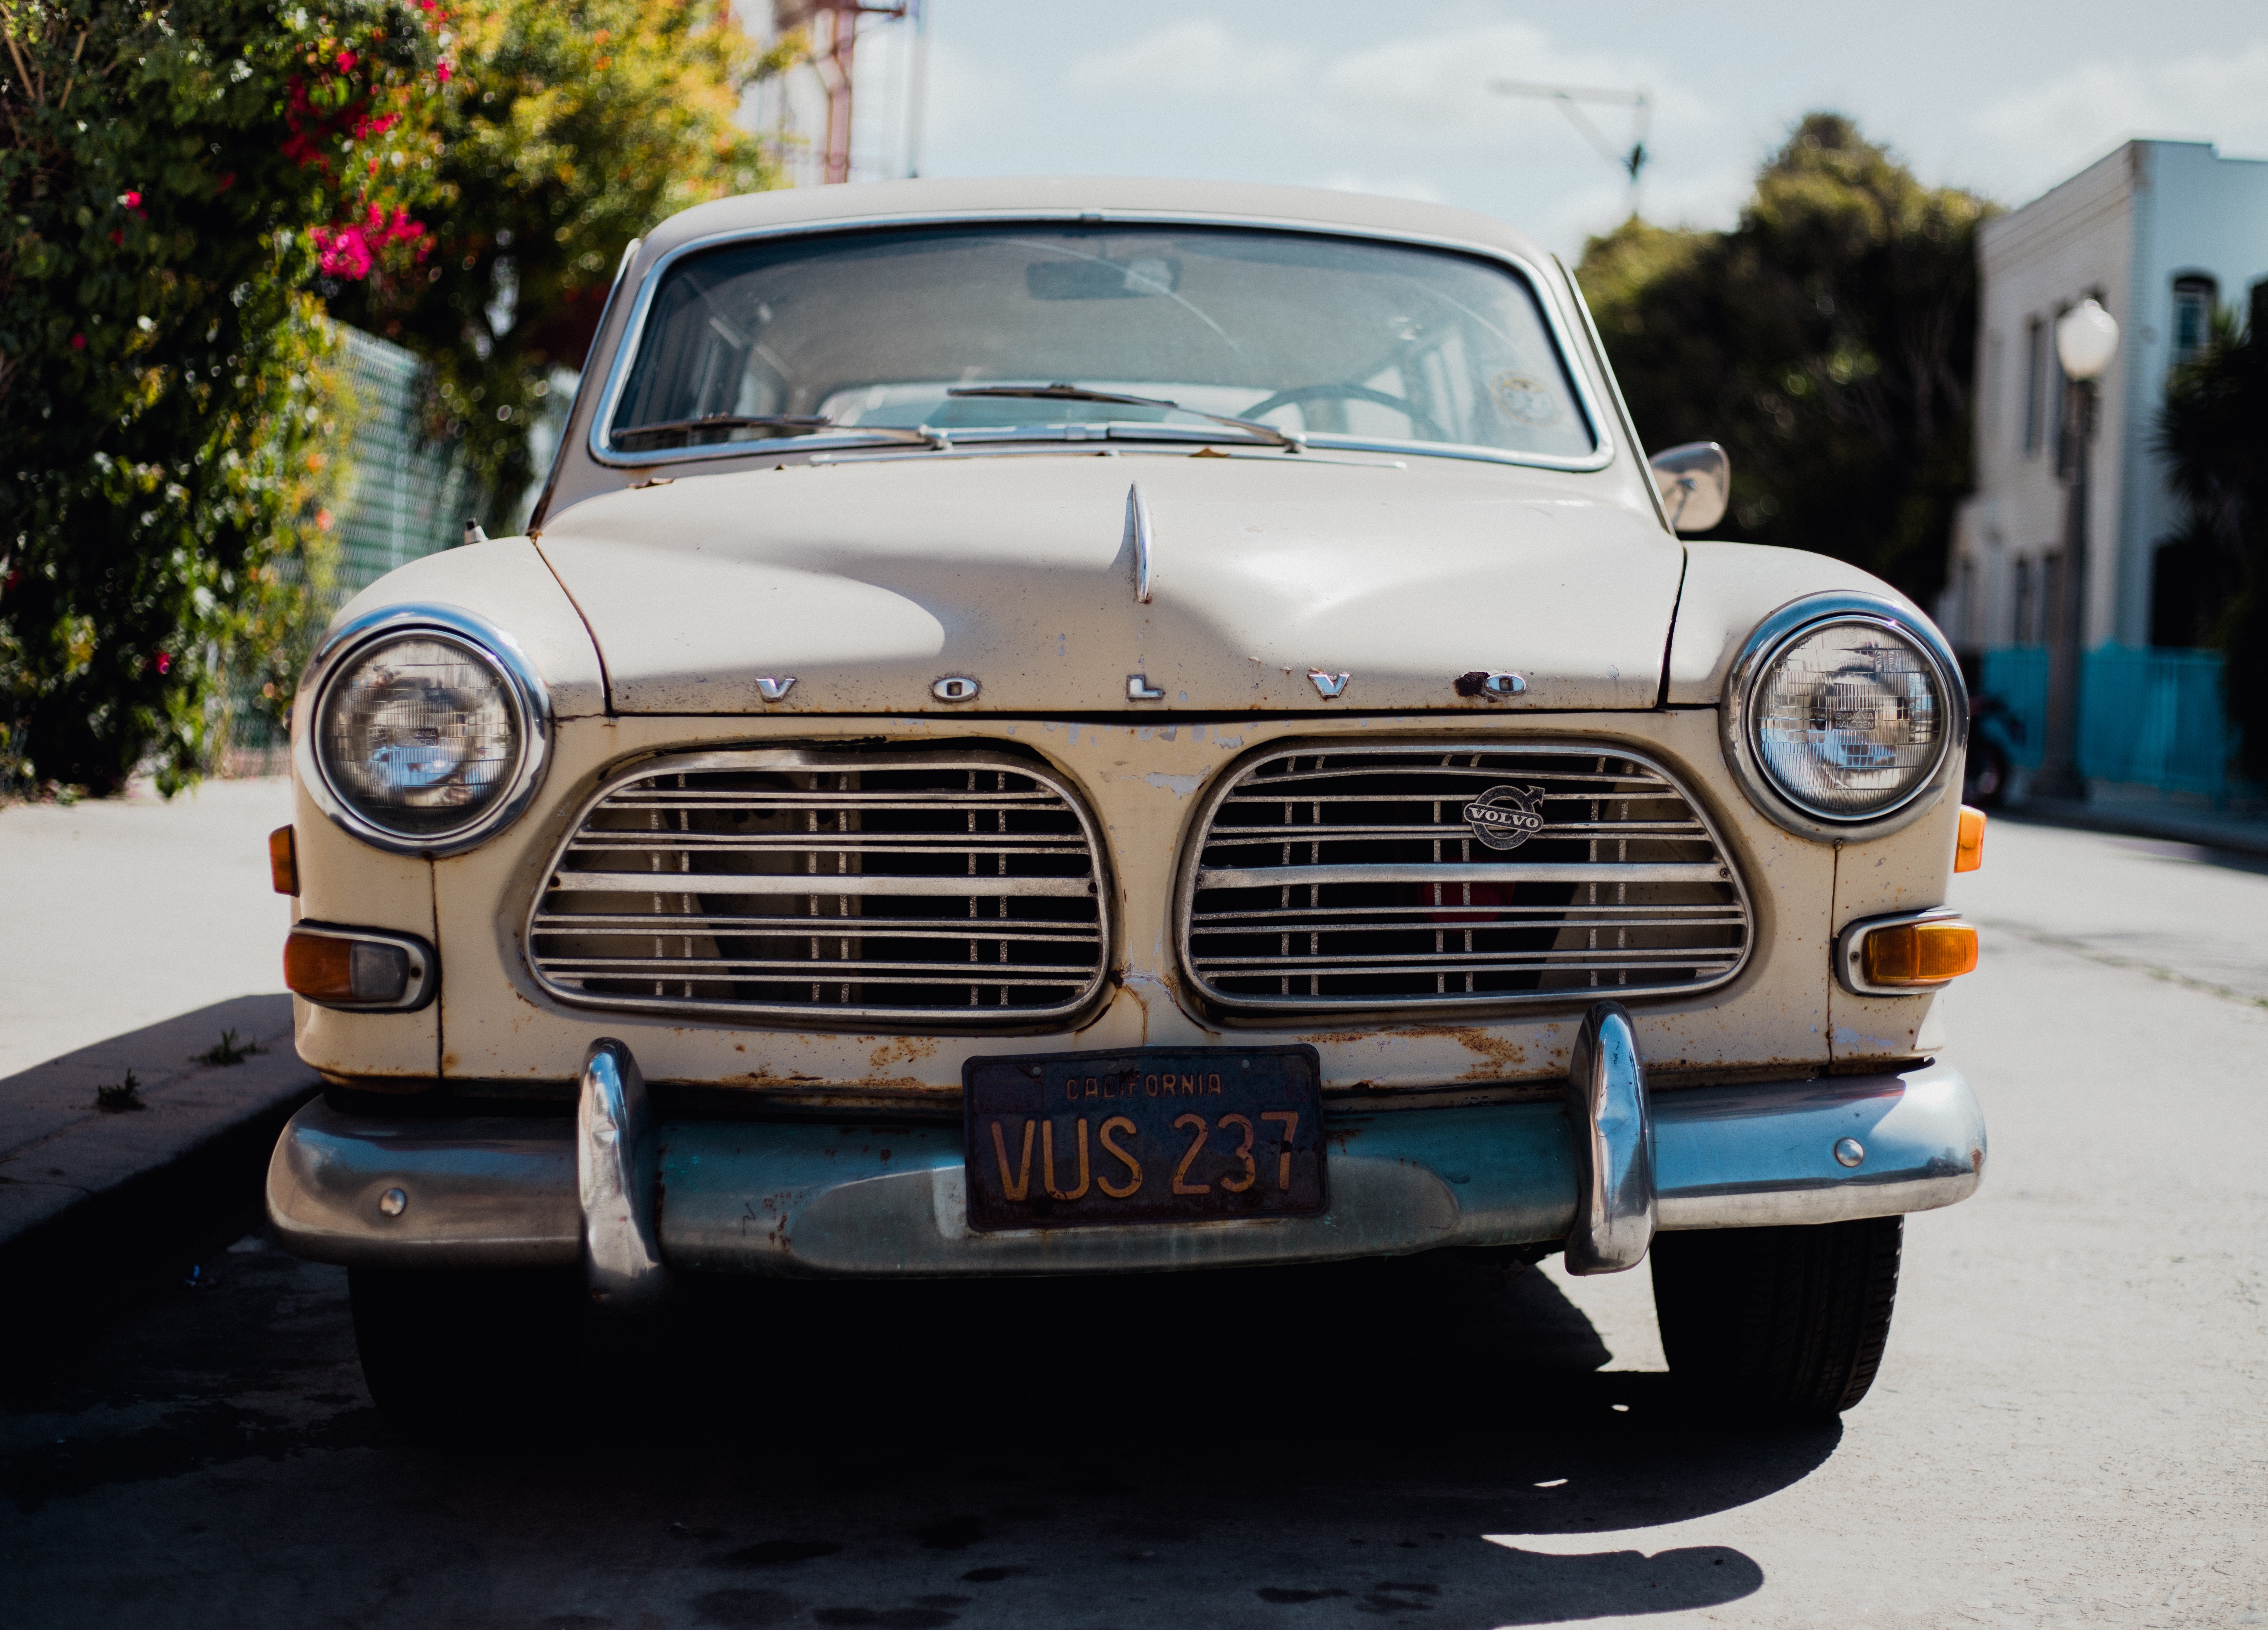
car, vehicle, classic car, sports car, motor vehicle, vintage car, sedan, antique car, land vehicle, automobile make, automotive exterior, automotive design, luxury vehicle, volvo cars, mid size car, volvo amazon